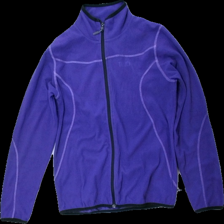
View: front
Type: Sweater
Category: Ladies
Brand: Not in the list
Brand text on label: touch nine
Colors: Purple
Material: 100% Polyester
Cut: Regular
Size: 40
Price range: 50-100
Recommended usage: Reuse
Description: purple zip up sweater